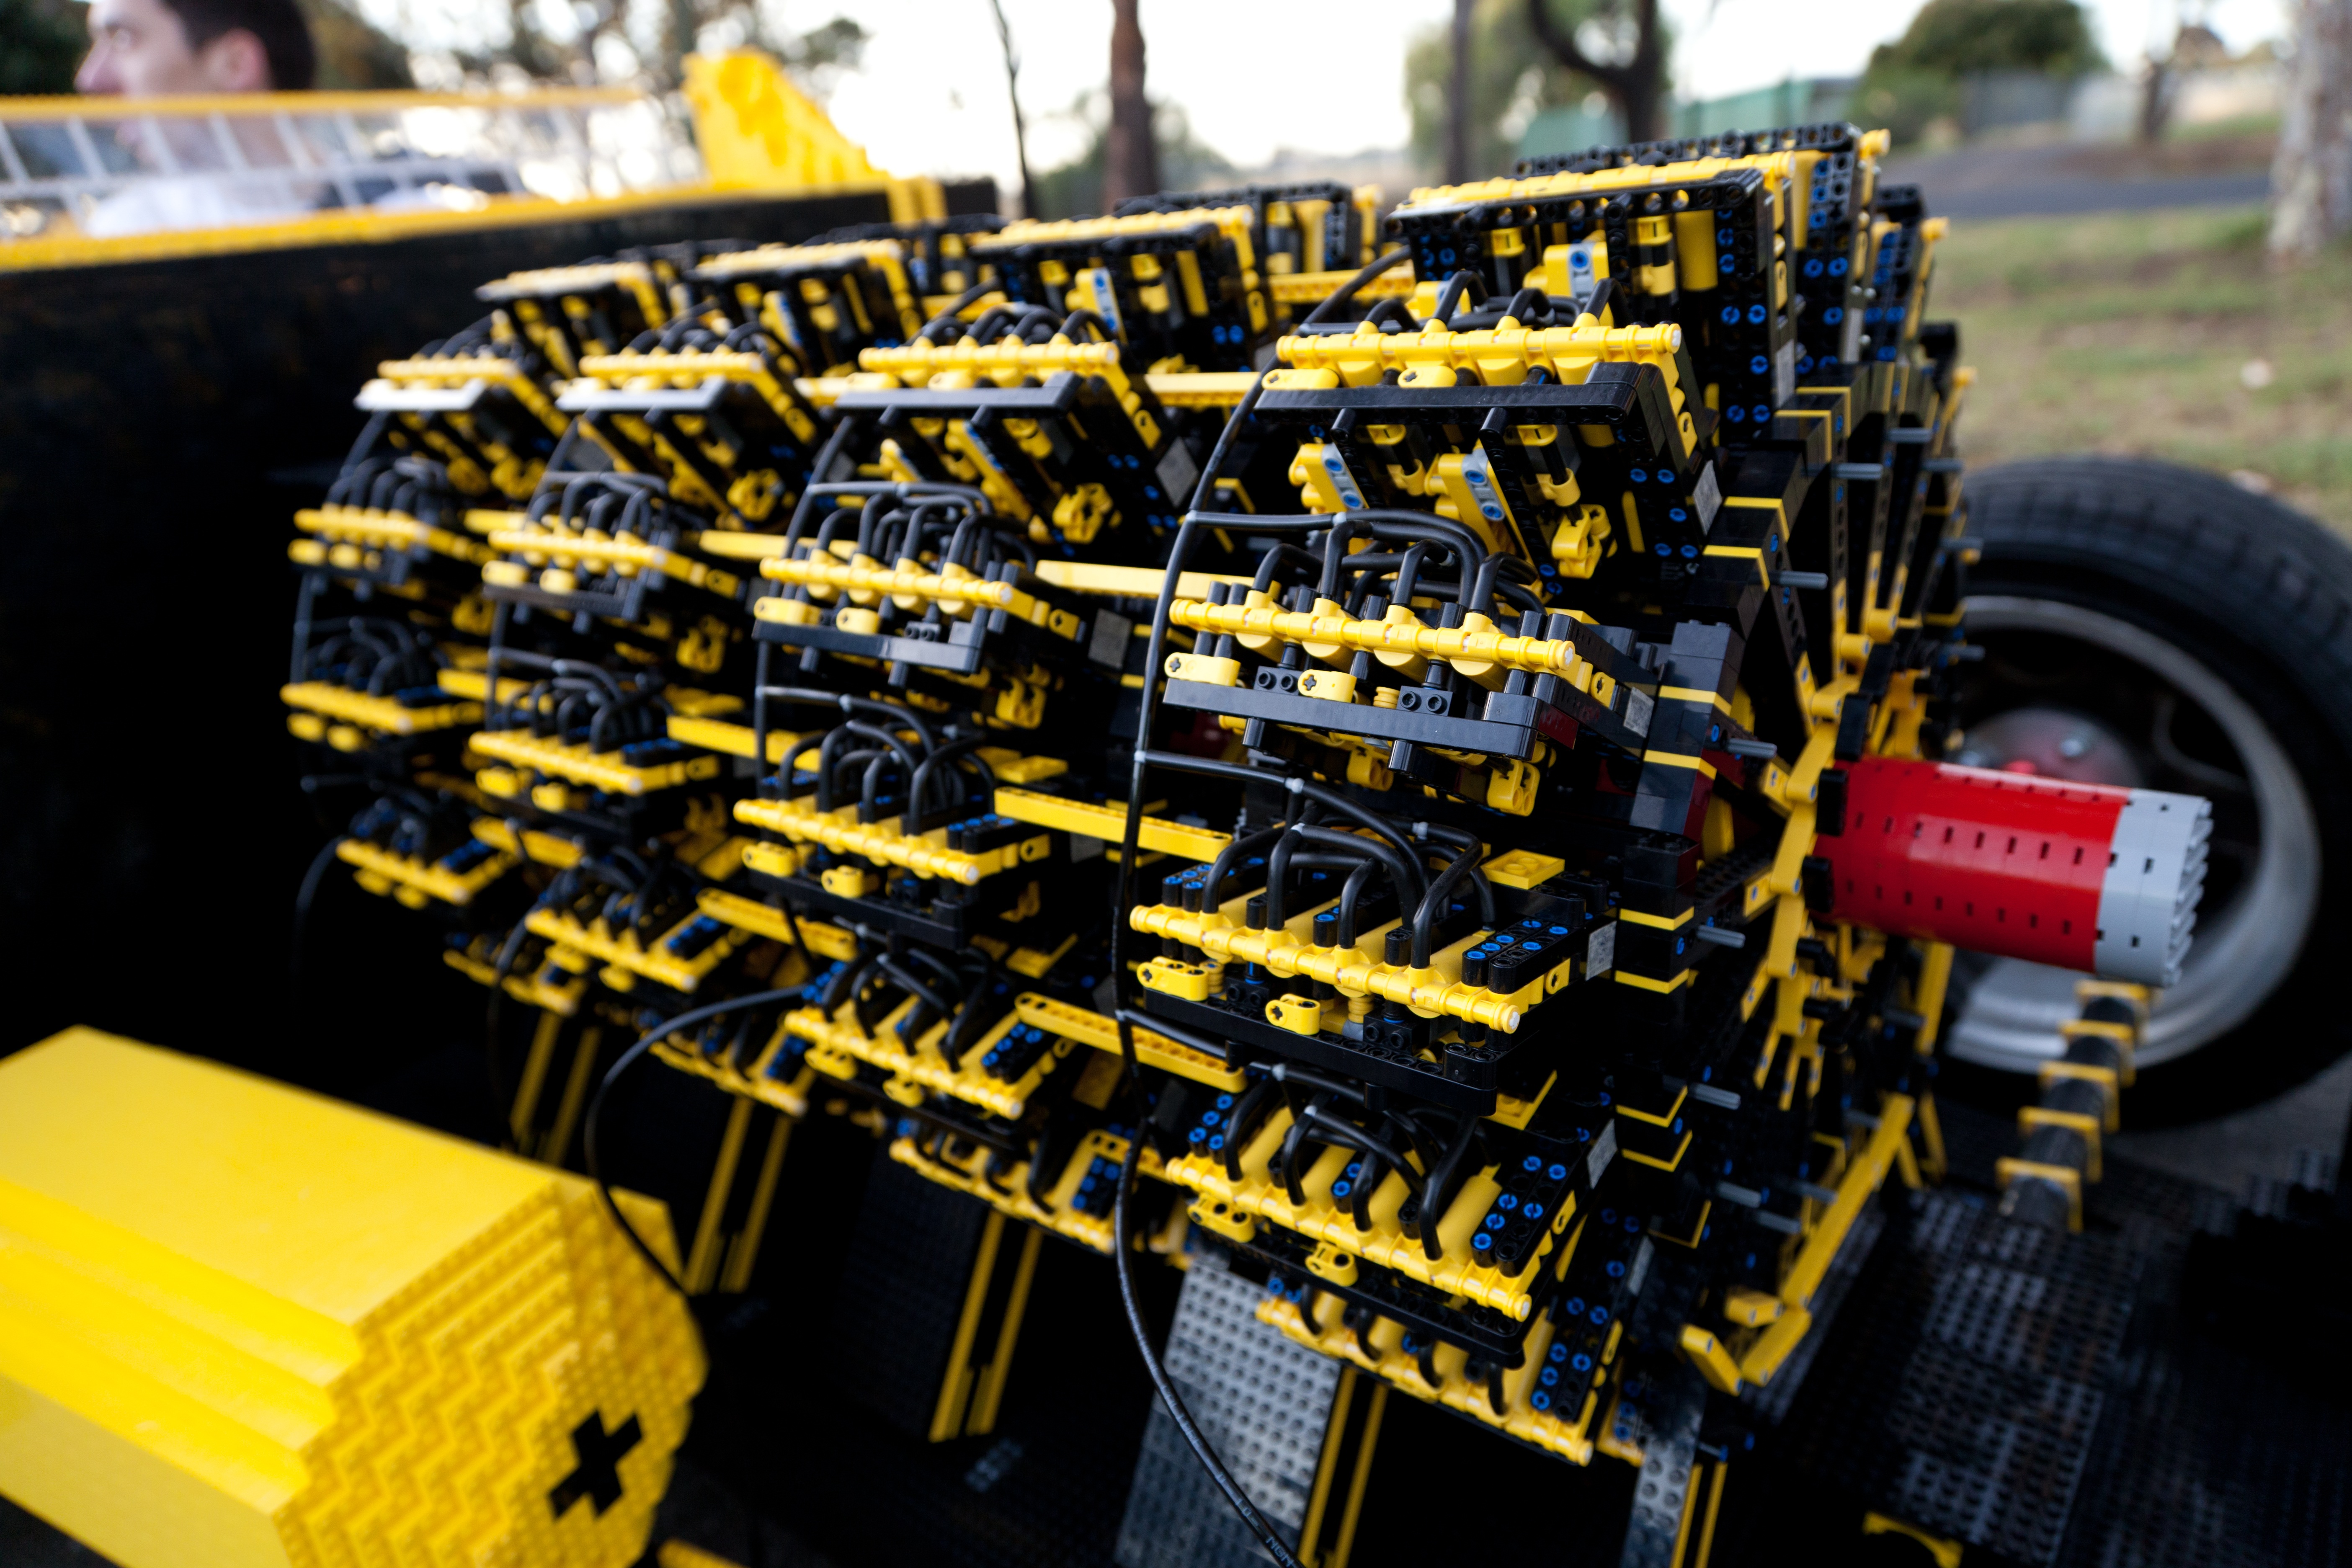
car, play, plastic, construction, model, vehicle, child, auto, black, yellow, brick, toy, block, manufacturing, fun, engine, lego, build, lego car, powered by air